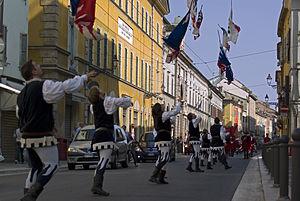
Le Palio de Parme est une évocation historique qui a lieu chaque année dans la ville de Parme, qui rappelle l'ancienne Corsa dello Scarlatto.